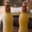
Label: bottle